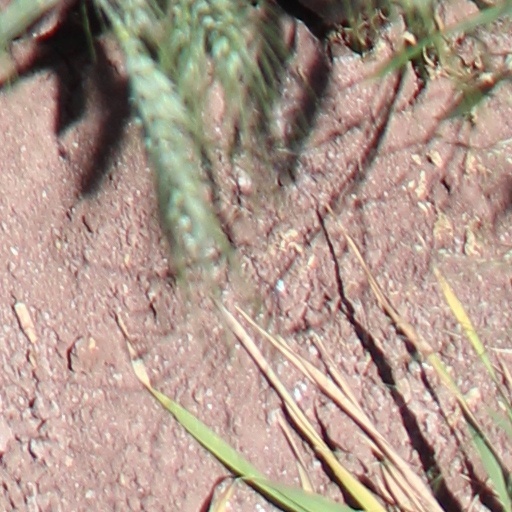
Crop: wheat